Out of the Ordinary (play)

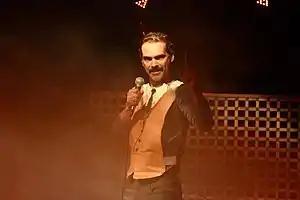

The original production received strong reviews. Fran Edwards wrote that "Alex Vickery-Howe has written a fun piece of theatre with lots of laughs, but it does have a couple of serious messages. The attempt to be ‘normal’ is often an expression of the need to be different and sometimes conformity is a bigger demon than difference.' while Jamie Wright praised 'Director Joh Hartog and his cast – particularly Steph Clapp as Theo [and] Robbie Greenwell as Wallace' for 'an excellent job in bringing Vickery-Howe's great dialogue to life; it's fast-paced but never rushed, and all whip out witty comebacks and zingers with perfect comic timing.'